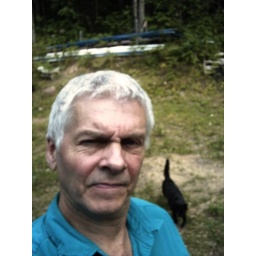
here I am stand up by the barn up on top of the hill at my home